Marikina Valley fault system

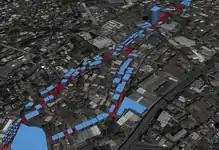
Buildings traversed by the West Valley Fault Line in Pasig with 5-meter buffer zone.

Based on kinematic block models that utilize GPS, actual fault geometry, and earthquake focal mechanisms, the western segment of the Marikina Valley fault system was resolved to be almost fully locked, meaning it is currently accumulating and loading elastic strain at a rate of 10 to 12 mm/yr. The fault poses a threat of a large-scale earthquake with an estimated magnitude between 6–7 and as high as 7.6 to Metro Manila and surrounding provinces, with a death toll predicted to be as high as 35,000 and some 120,000 or higher injured and more than three million needed to be evacuated.